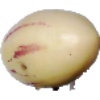
Label: Pepino 1